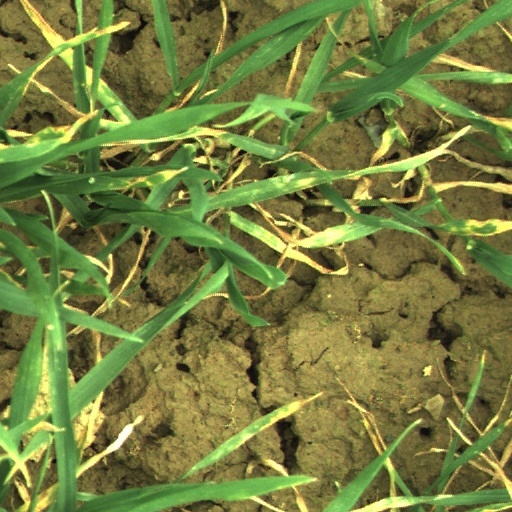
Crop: wheat